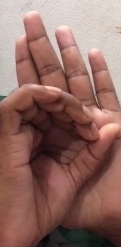
ASL sign: 0